Electric stove

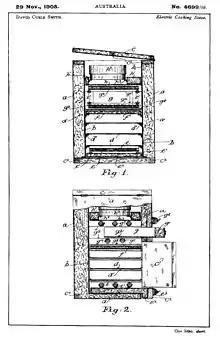
Drawings submitted on 29 November 1905 when David Curle Smith obtained an Australian patent (No. 4699/05) for his "electric cooking stove", also known as "The Kalgoorlie Stove".

An electric stove, electric cooker or electric range is a stove with an integrated electrical heating device to cook and bake. Electric stoves became popular as replacements for solid-fuel (wood or coal) stoves which required more labor to operate and maintain. Some modern stoves come in a unit with built-in extractor hoods.